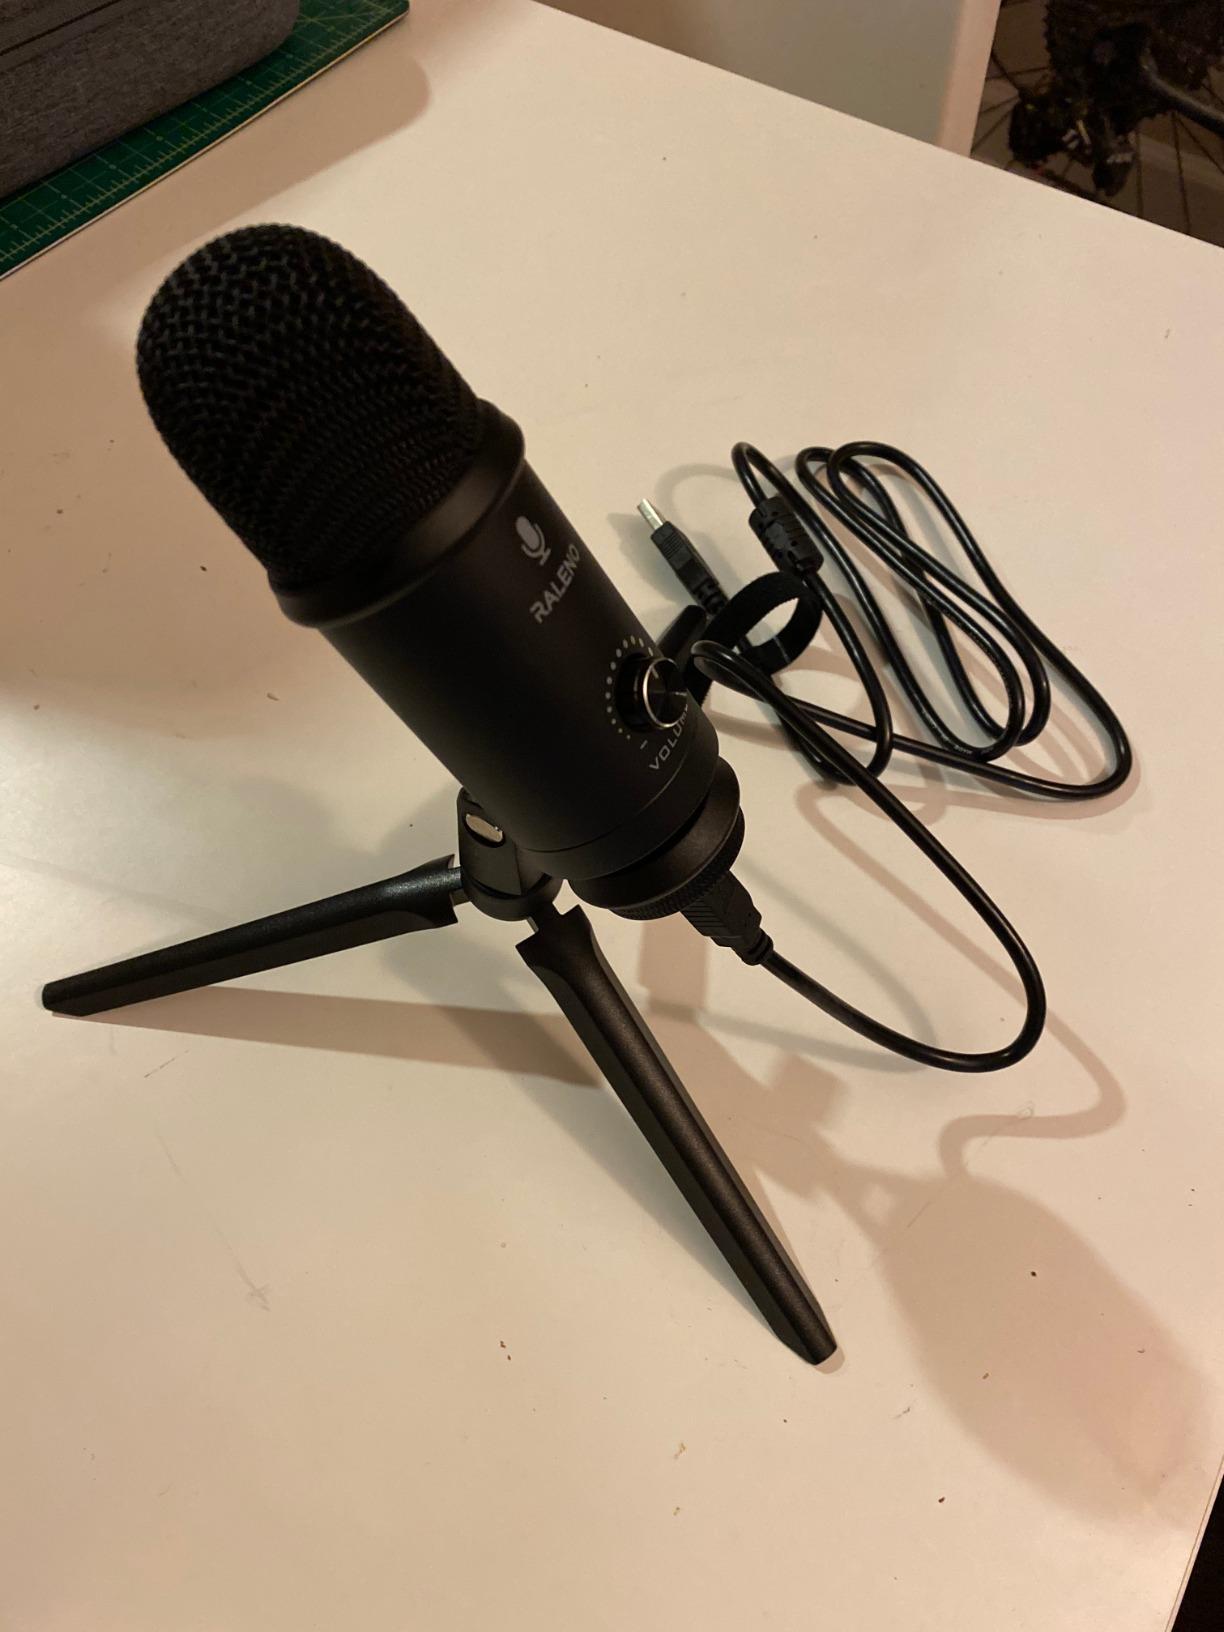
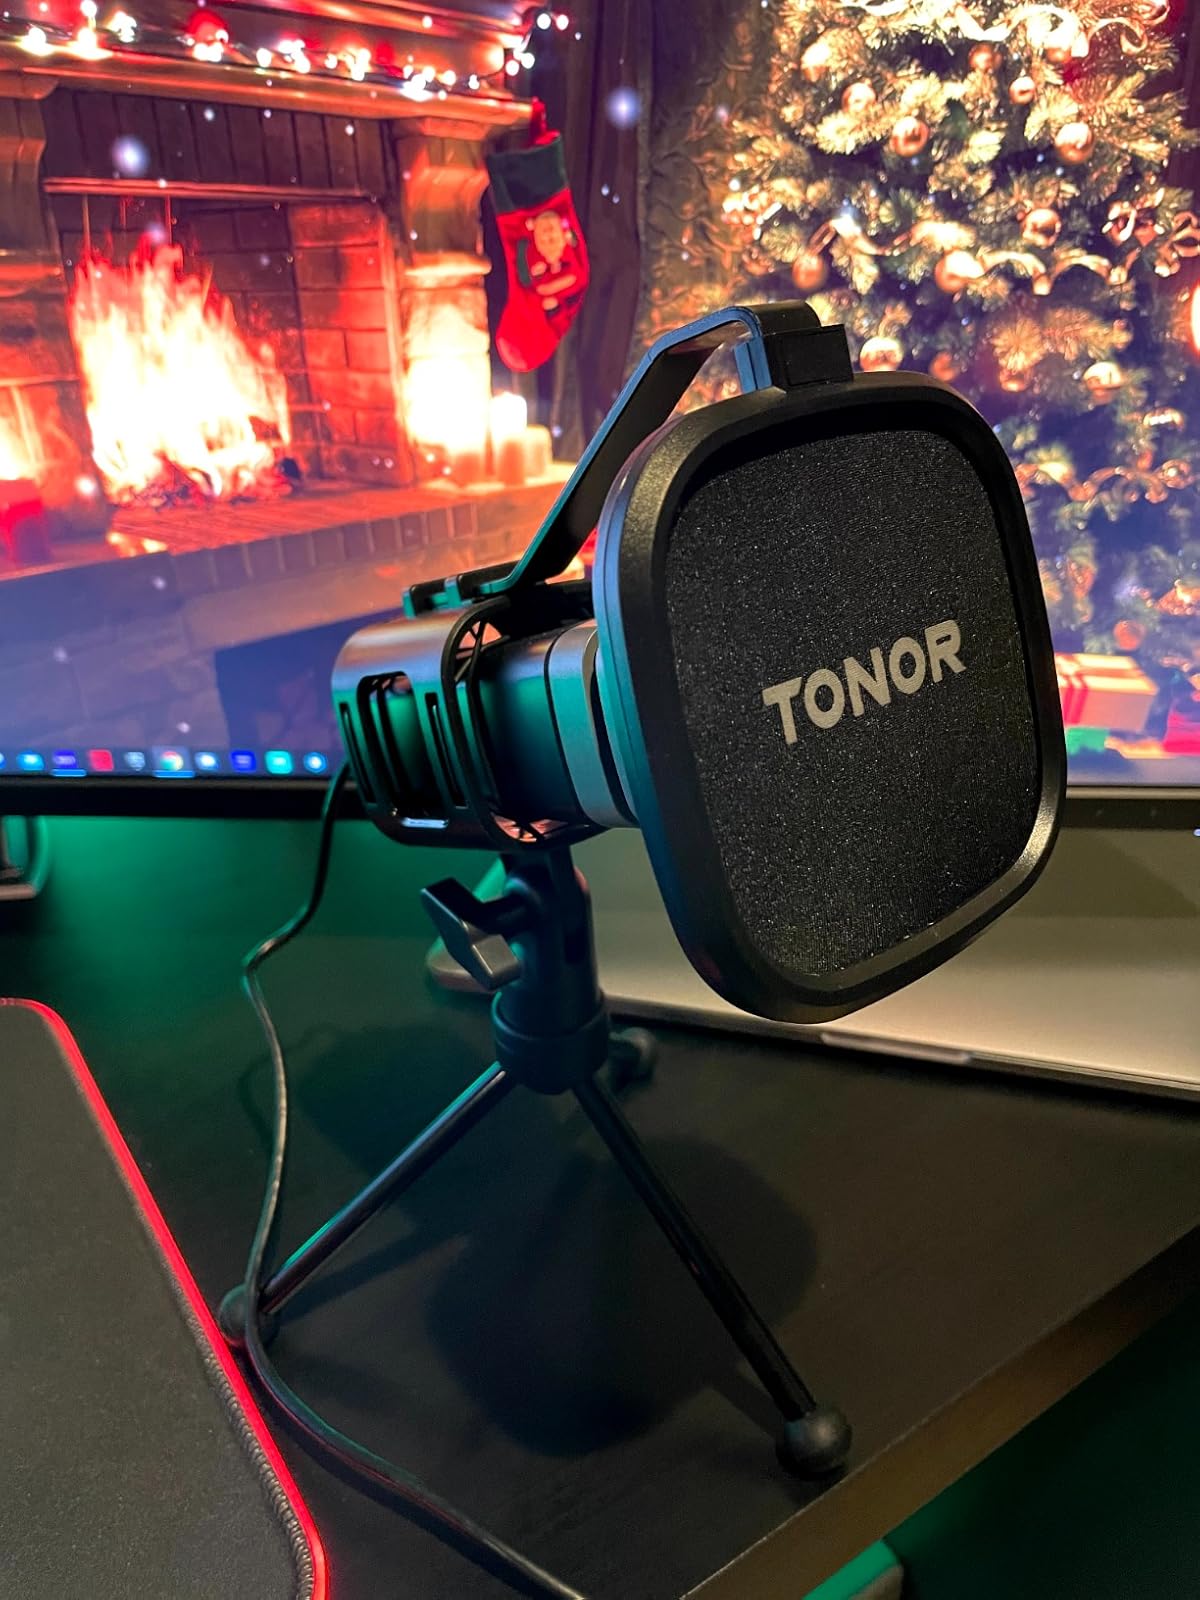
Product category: microphone
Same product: no